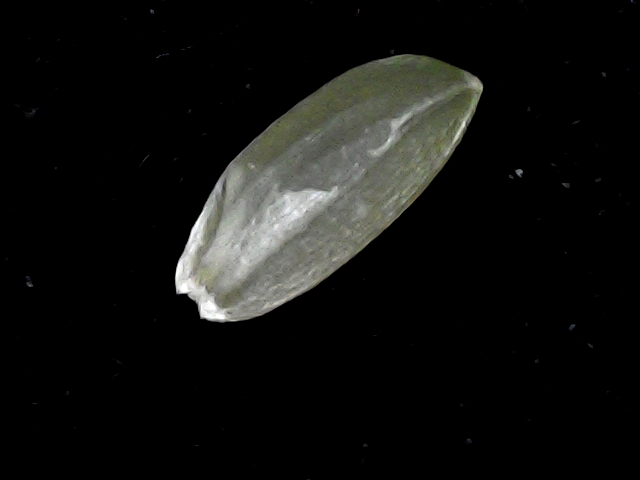
Rice variety: BD39